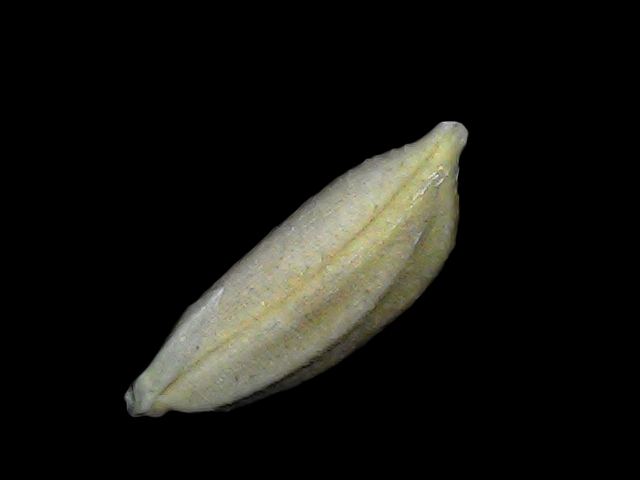
Rice variety: Bd34